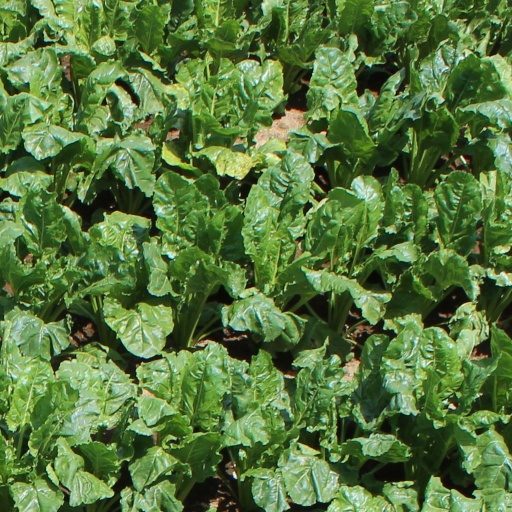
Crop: sugar beet